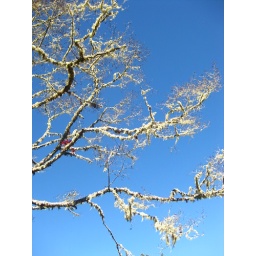
the white moss is fantastic and i love the little bit of red in the tree.